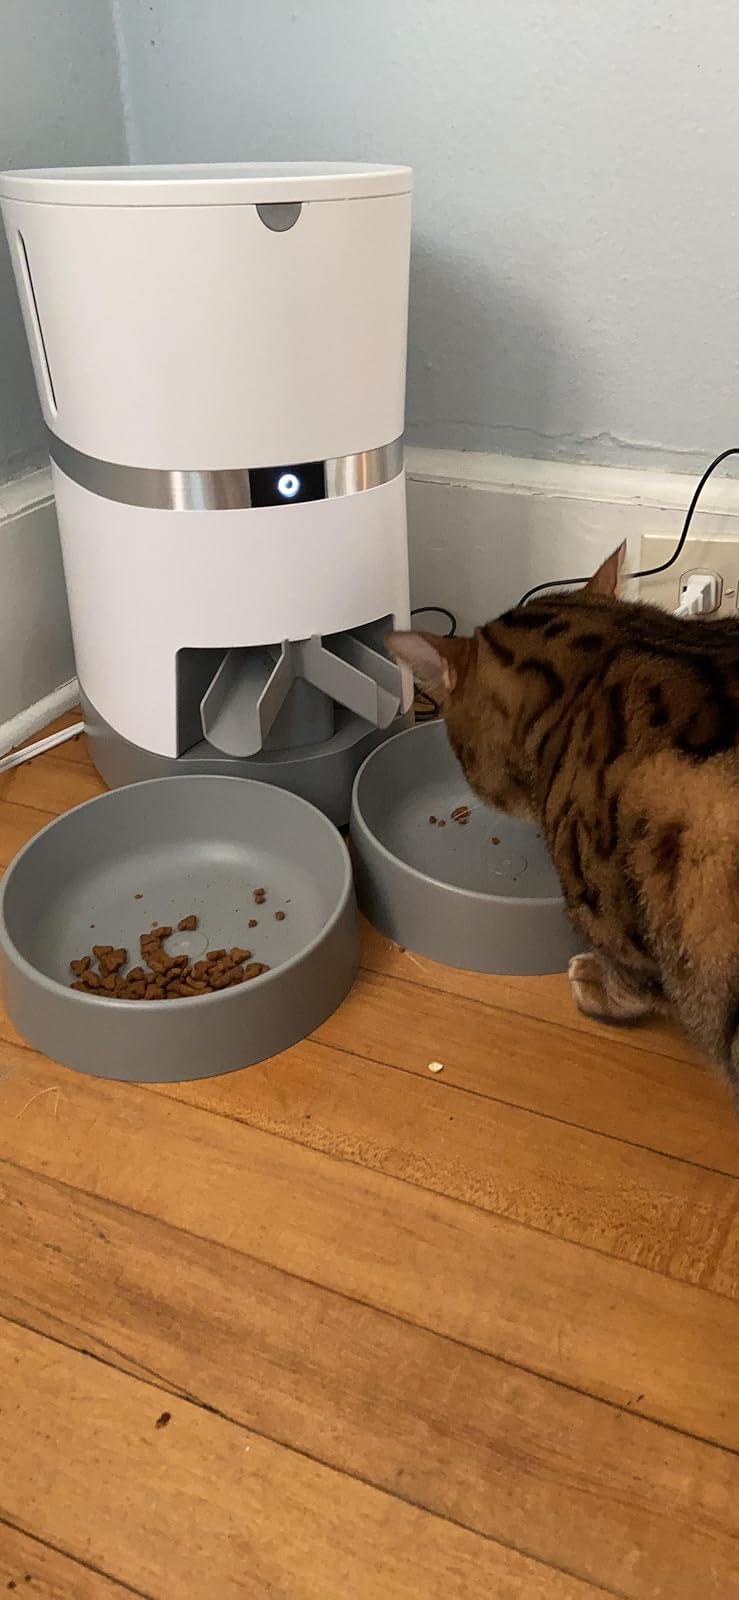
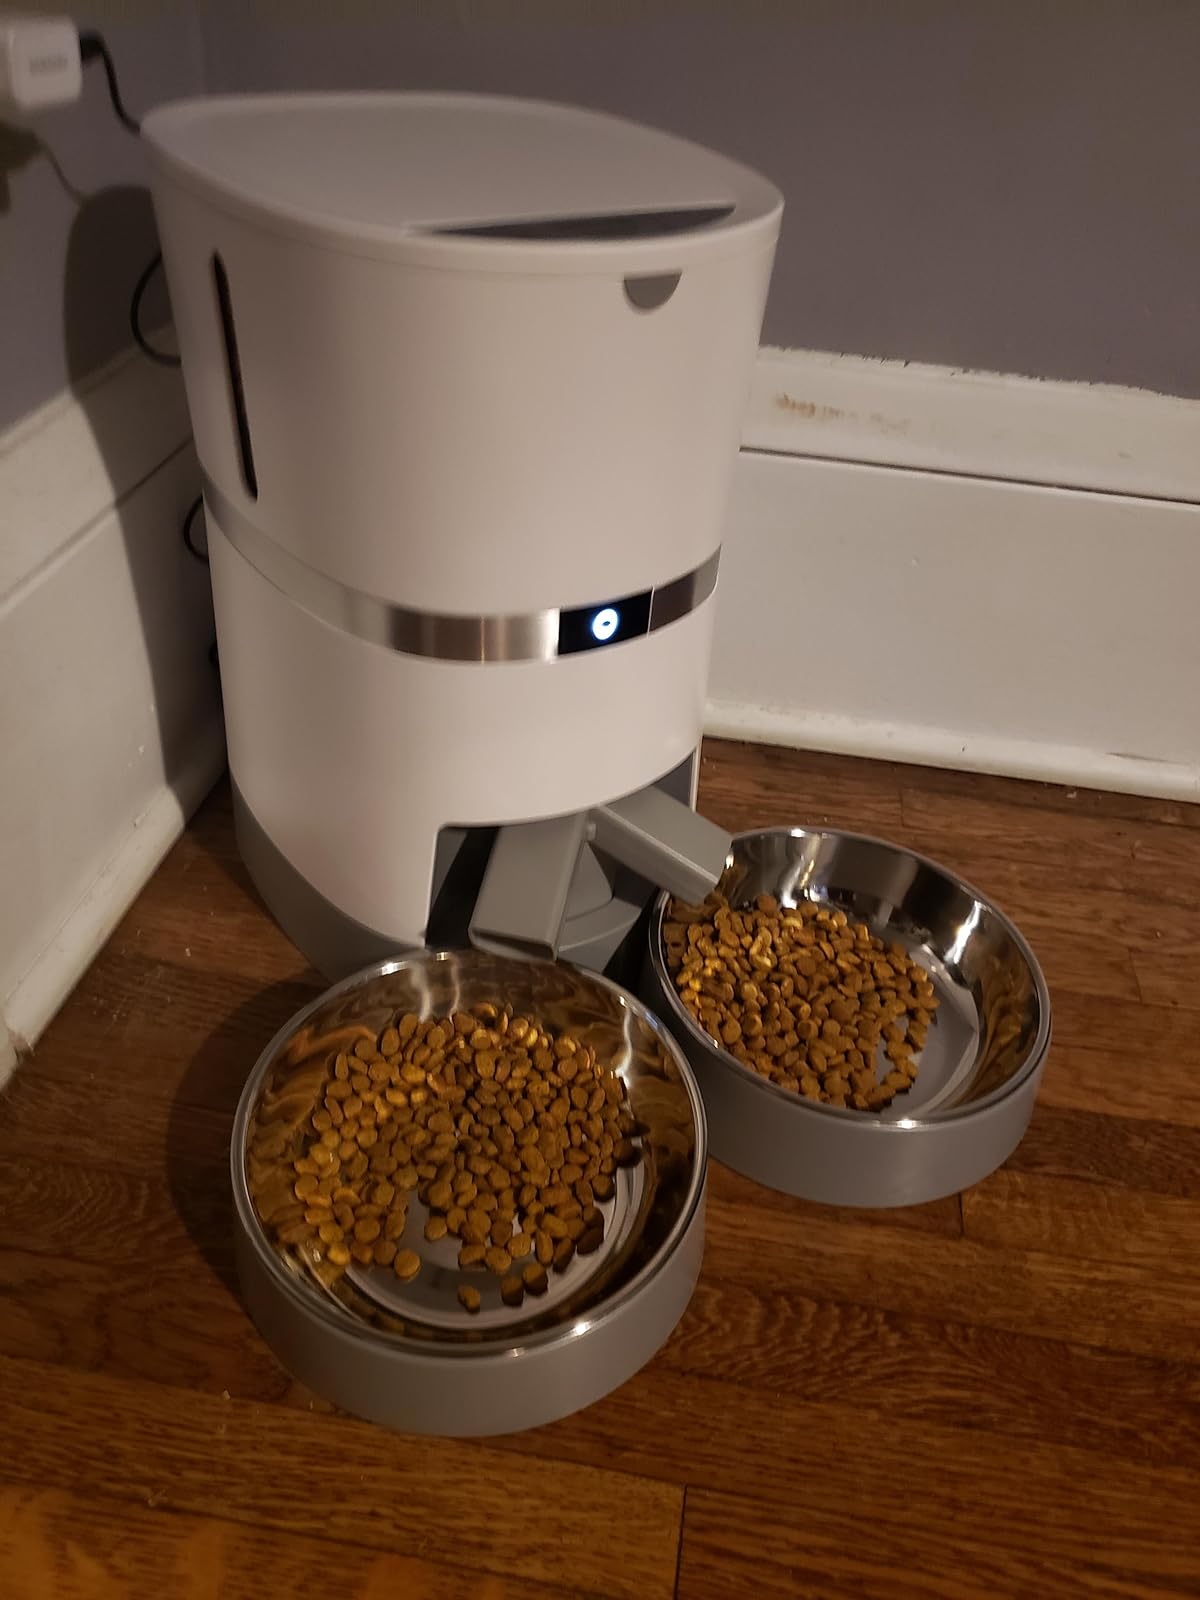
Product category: items_feeder
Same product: yes